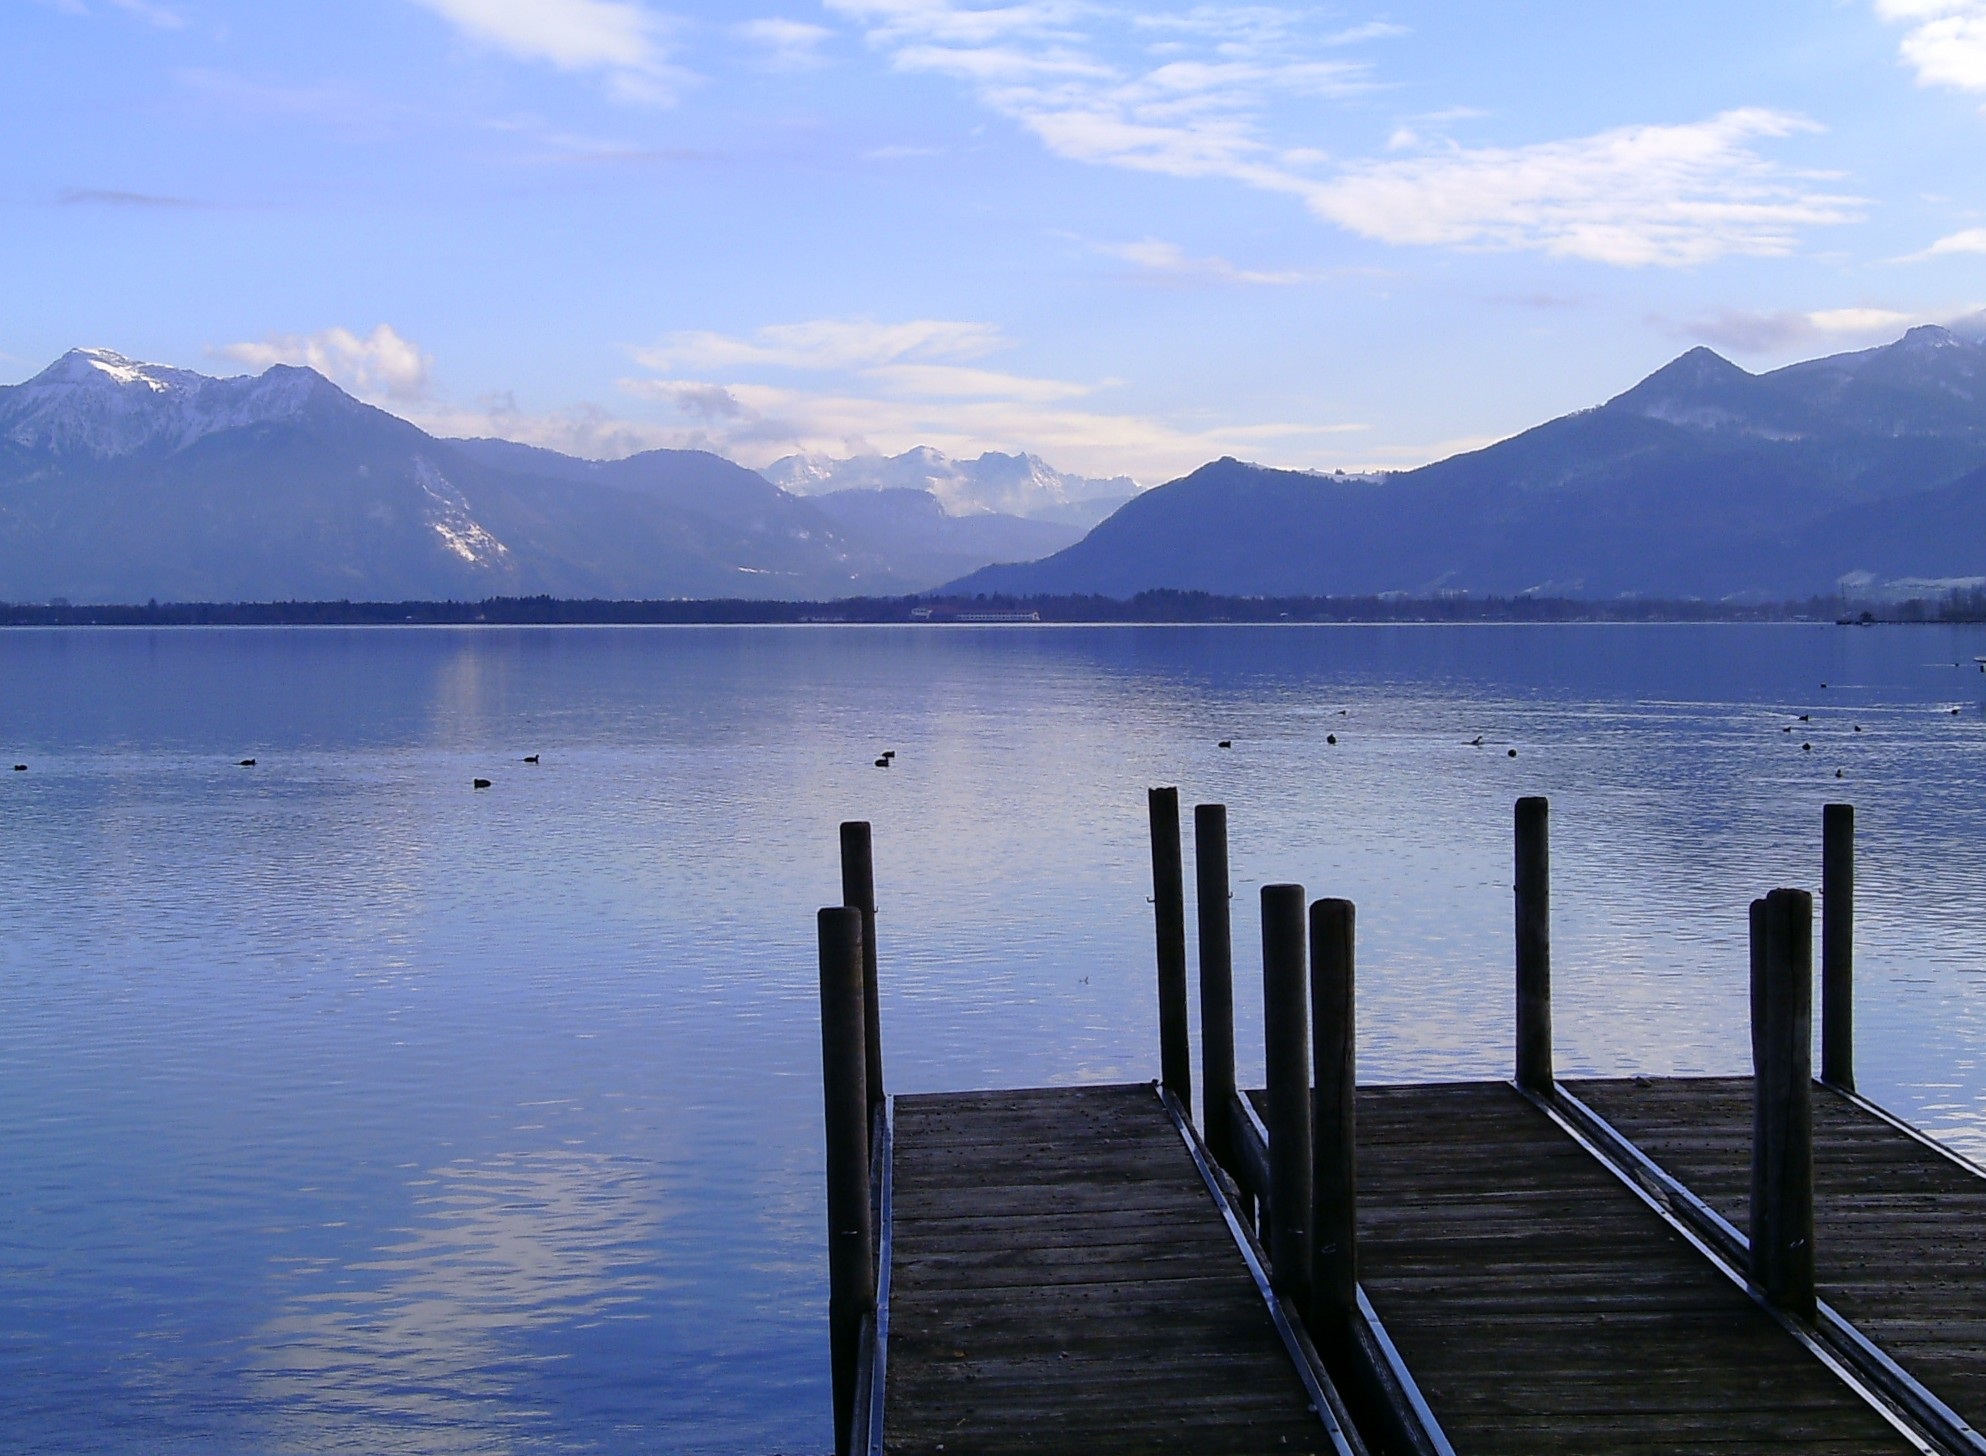
sea, water, ocean, horizon, mountain, dock, sunrise, morning, shore, lake, dawn, dusk, evening, reflection, bay, reservoir, jetty, body of water, bavaria, mood, loch, waters, chiemsee, prien